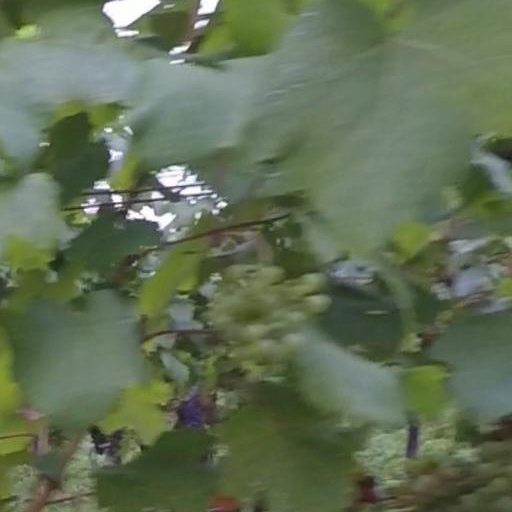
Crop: grape